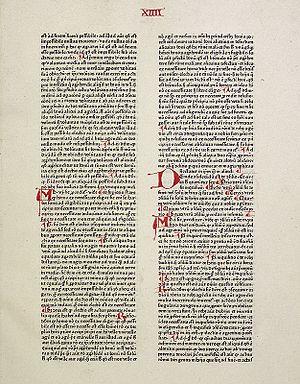
Les Mémoires posthumes de Brás Cubas est un roman écrit par Machado de Assis, publié en feuilleton, de mars à décembre 1880, dans la revue Revista Brasileira, et publié l'année suivante sous forme de livre, par la Tipografia Nacional.
On appelle littérature médiévale l'ensemble des œuvres littéraires produites en Occident au cours du Moyen Âge.